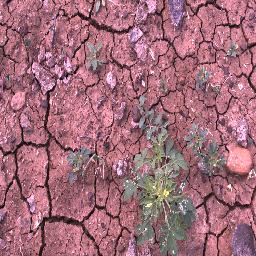
Label: negative